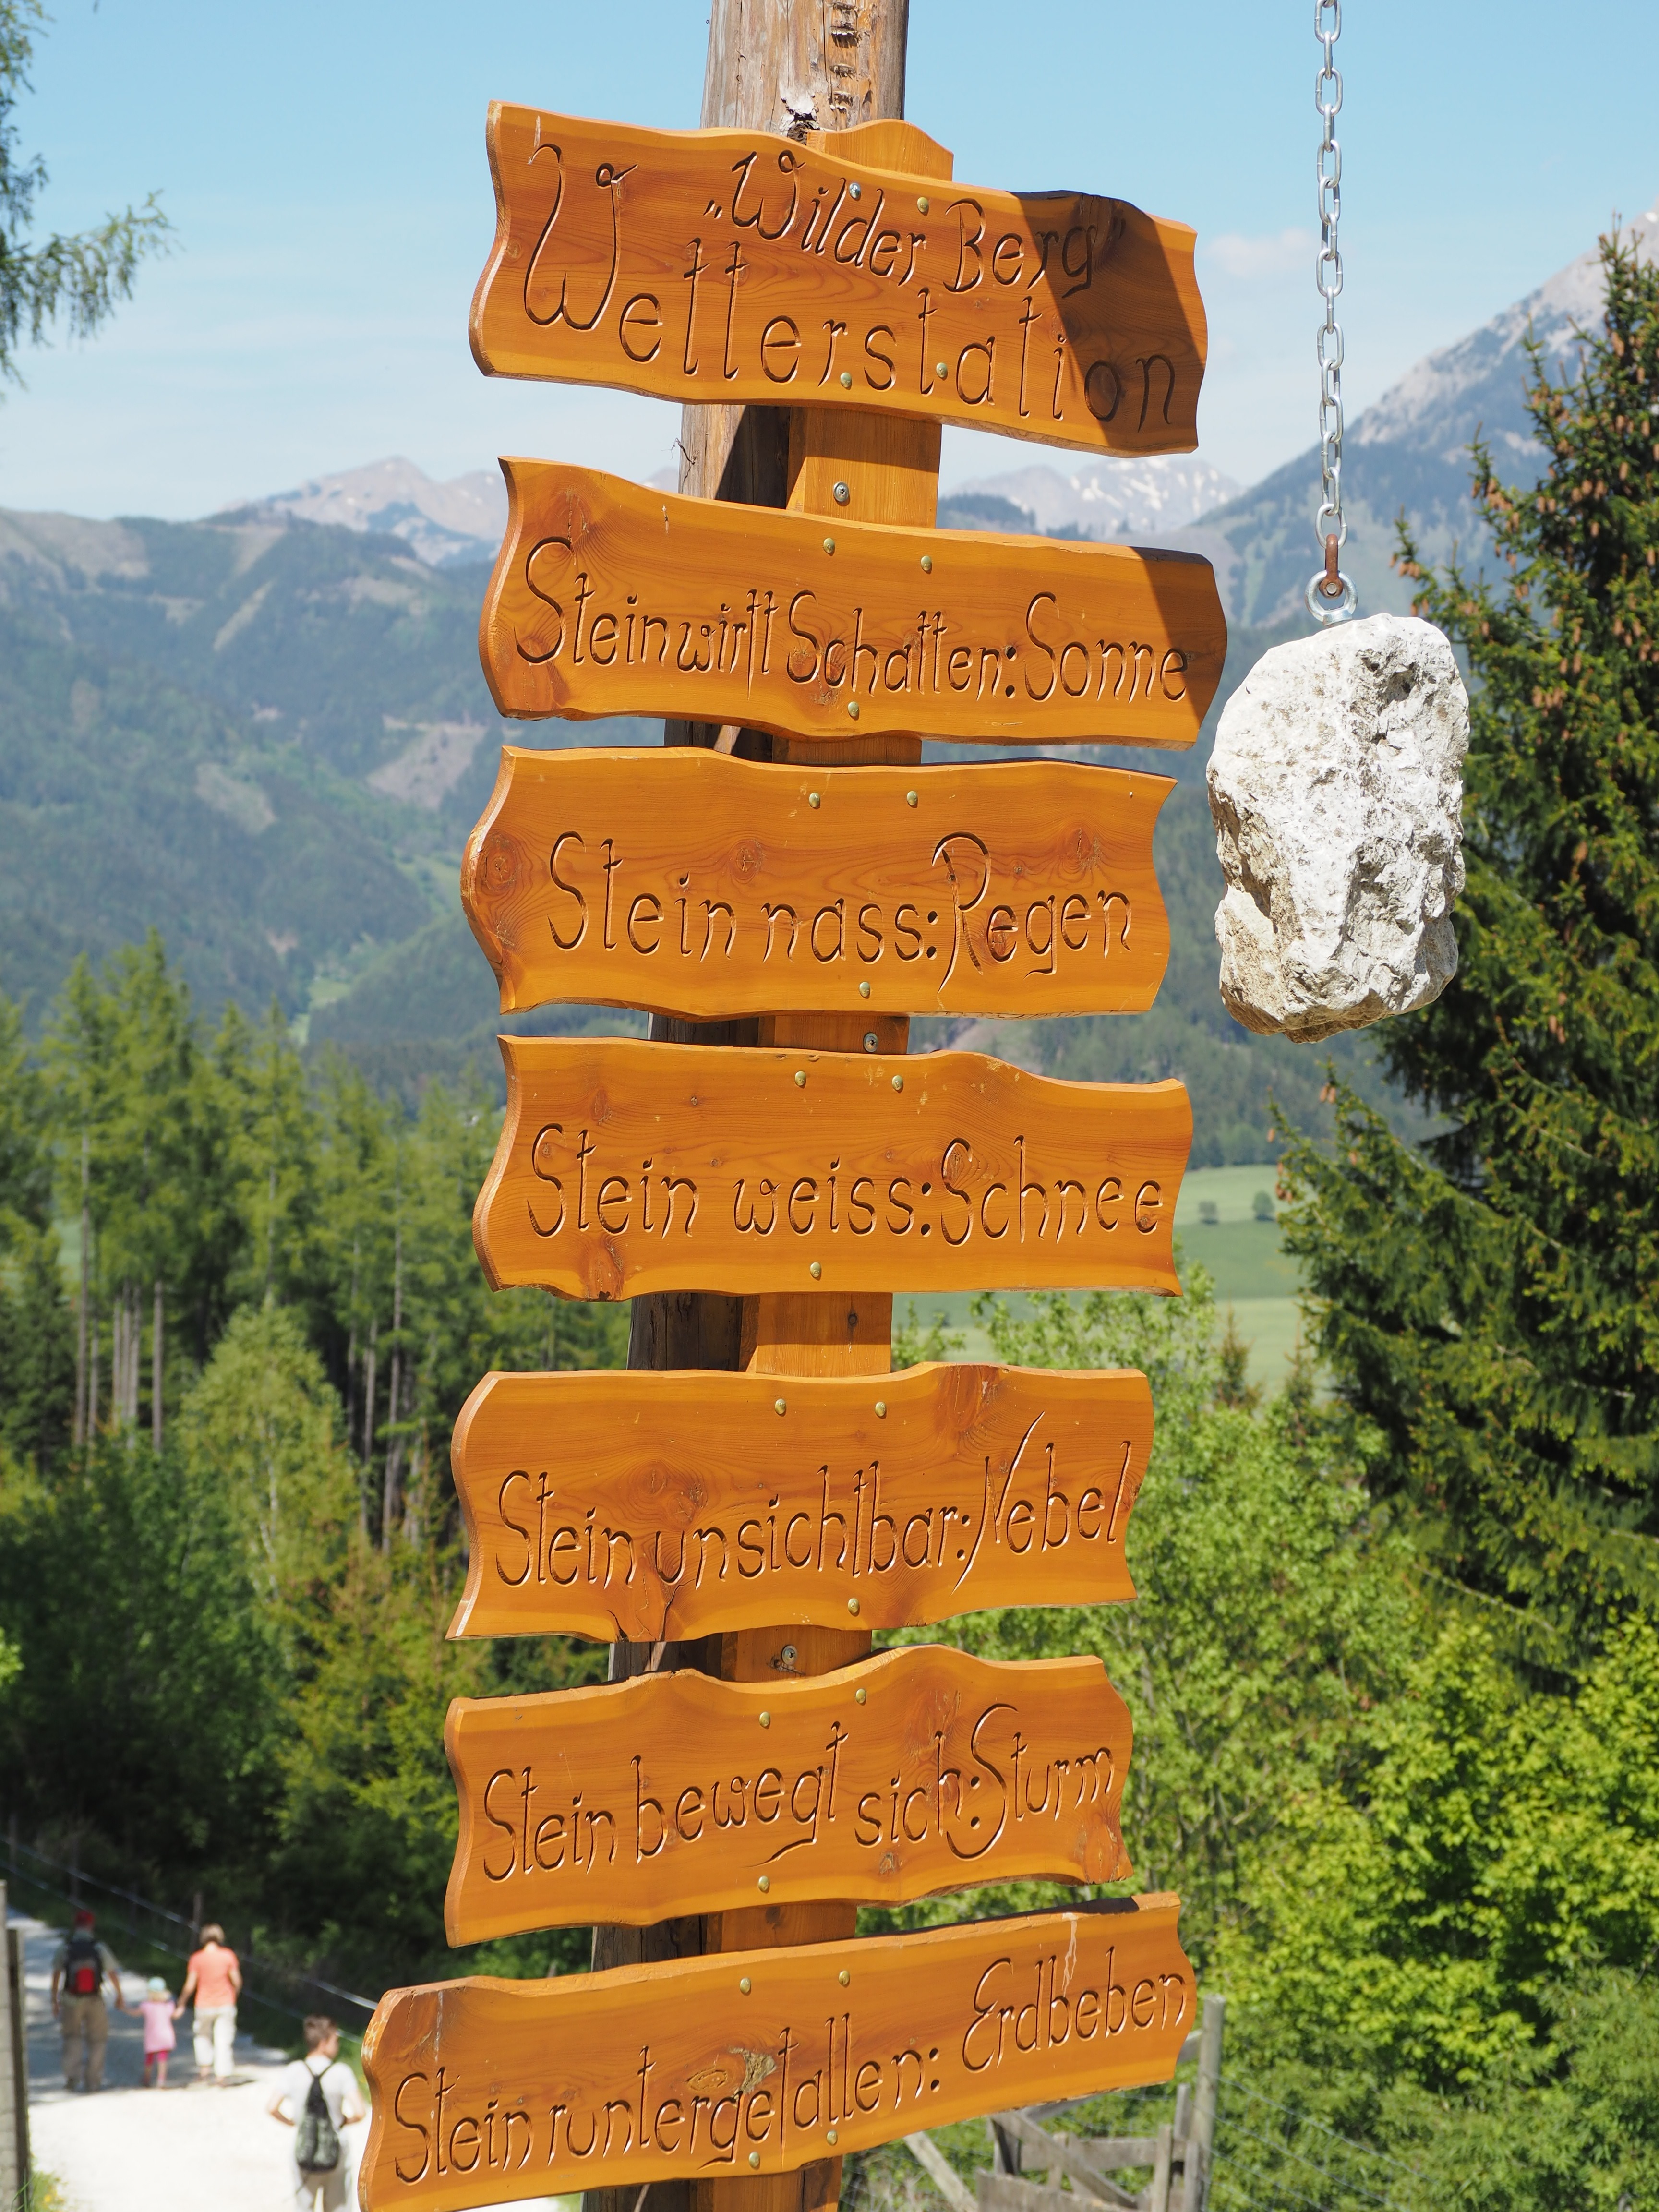
landscape, nature, stone, weather, historic site, bauer rules